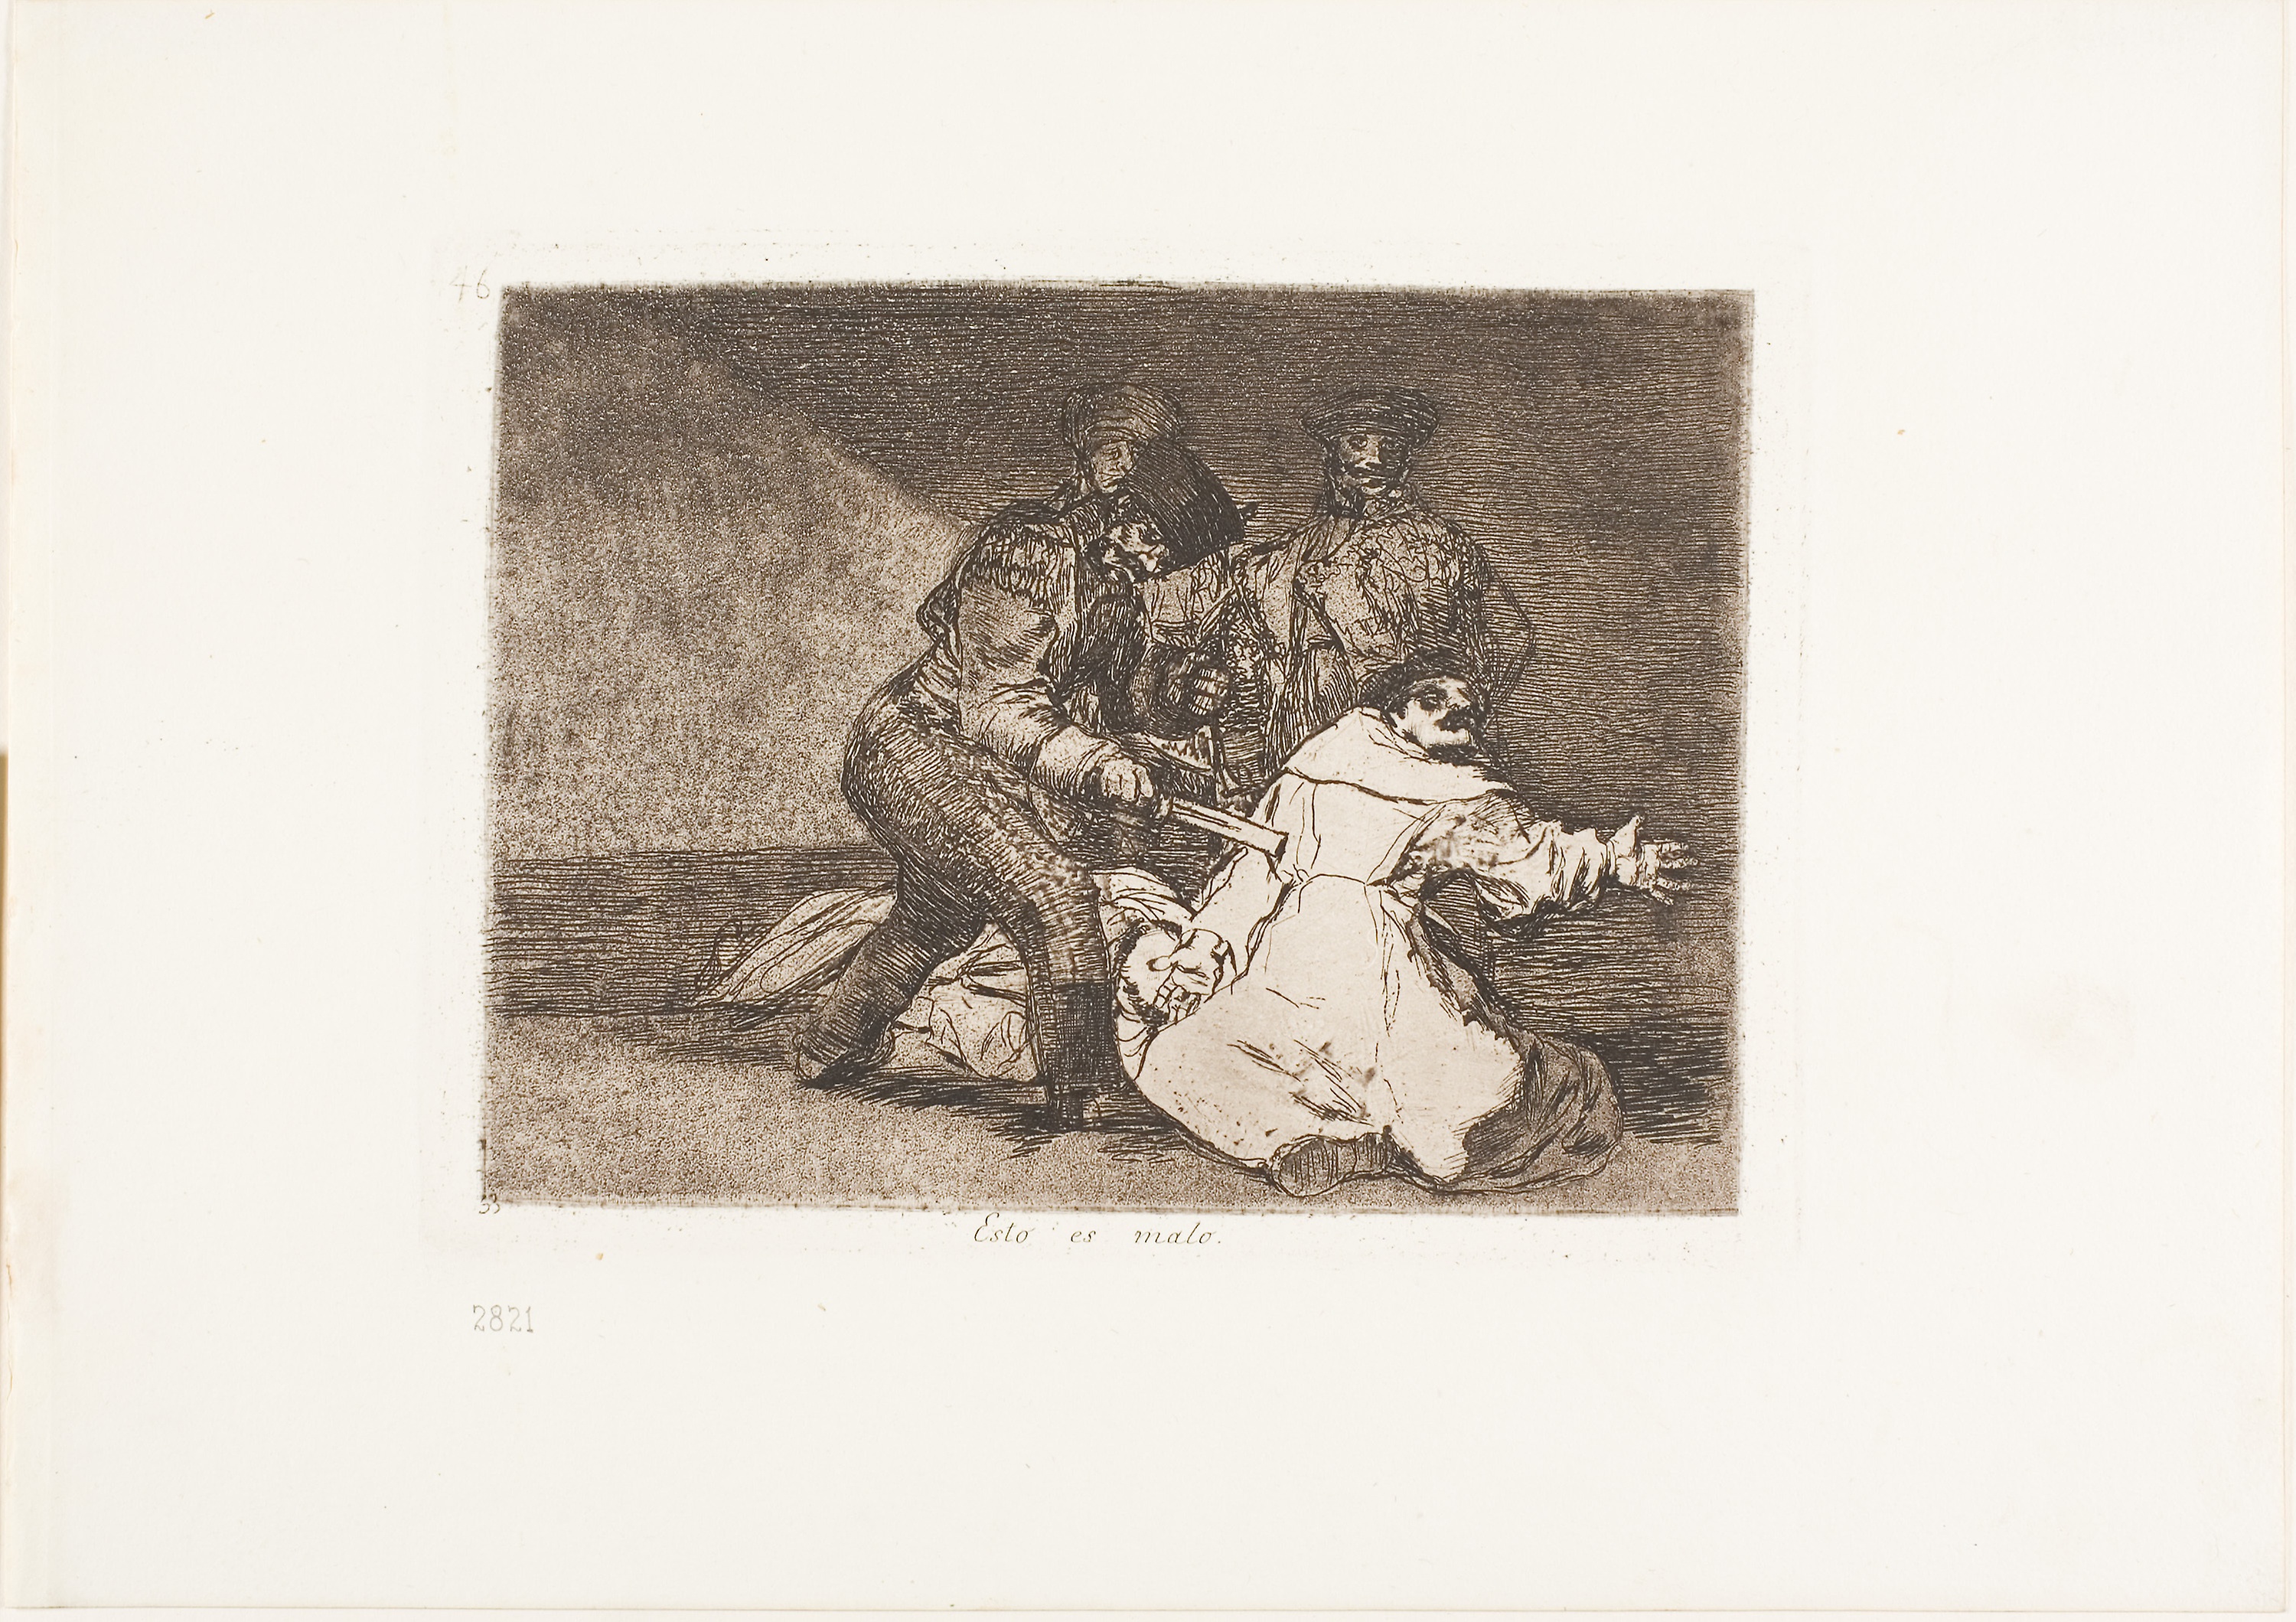
art, history, drawing, artwork, visual arts, modern art, illustration, printmaking, painting